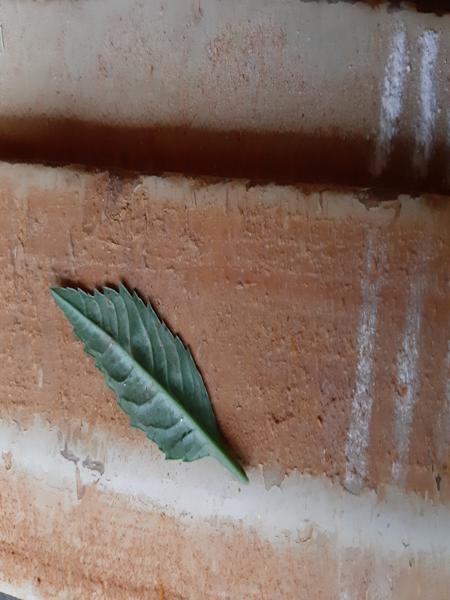
Plant: Marigold